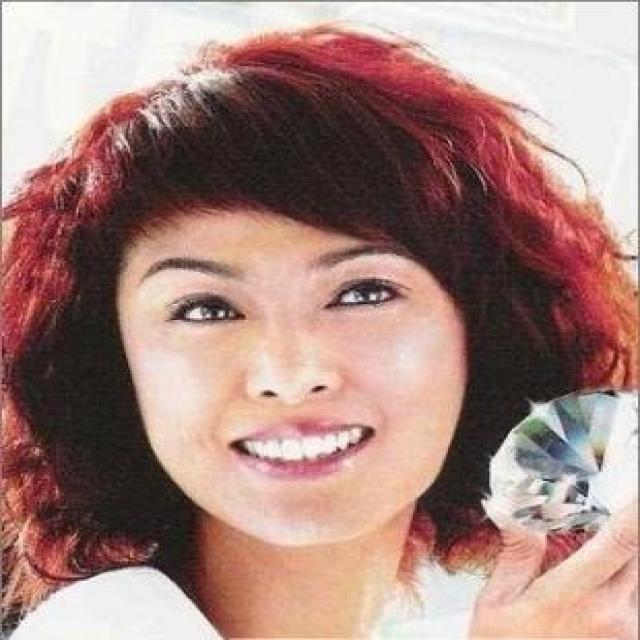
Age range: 21-44